Administrative divisions of Aarhus Municipality

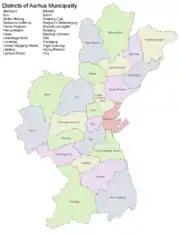
Districts of Aarhus Municipality

Aarhus Municipality defines 21 districts, termed "Lokalsamfund", for administrative and statistical purposes, often based on geographical and historical conditions such as historical city limits, larger urban developments and former and existing towns. Several districts are amalgamations of former townships that over time have grown into a single entity or encompassing several suburbs or towns such as "Holme-Højbjerg-Skåde" which includes the former towns of "Holme", "Højbjerg" and "Skåde", all now neighborhoods in Aarhus in a single urban conurbation.